Vandenberg Space Launch Complex 6

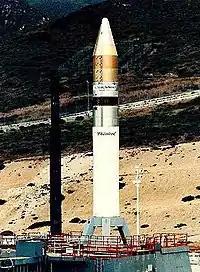
Athena 1 sits atop a "milkstool" platform at SLC-6, August 1997.

Between November 1984 and May 1985, the was mated with External Tank and SRBs in boilerplate configuration for a series of fit checks like those conducted at LC-39. SLC-6 was declared operational during acceptance ceremonies held on 15 October 1985. However, much additional work and testing was still required.